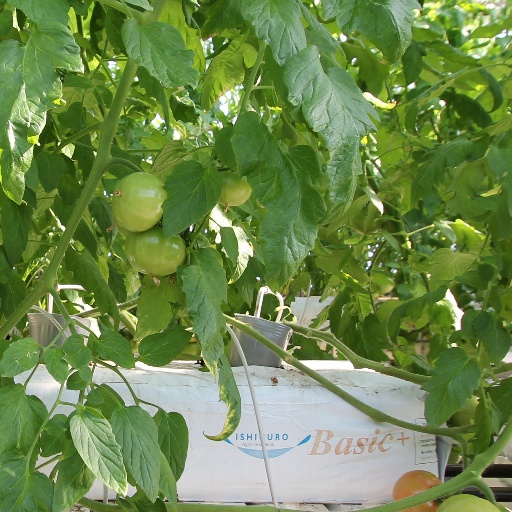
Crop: tomato